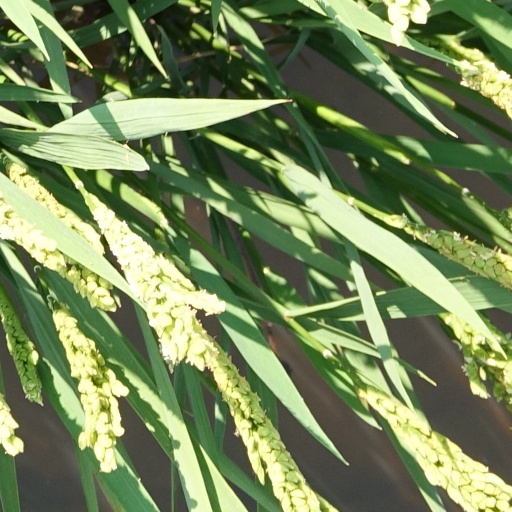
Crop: rice